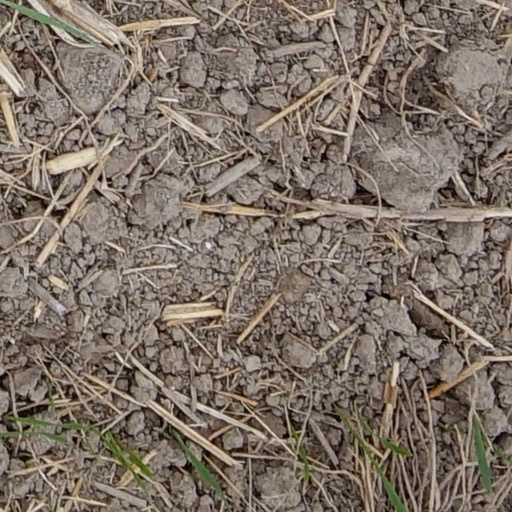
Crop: wheat